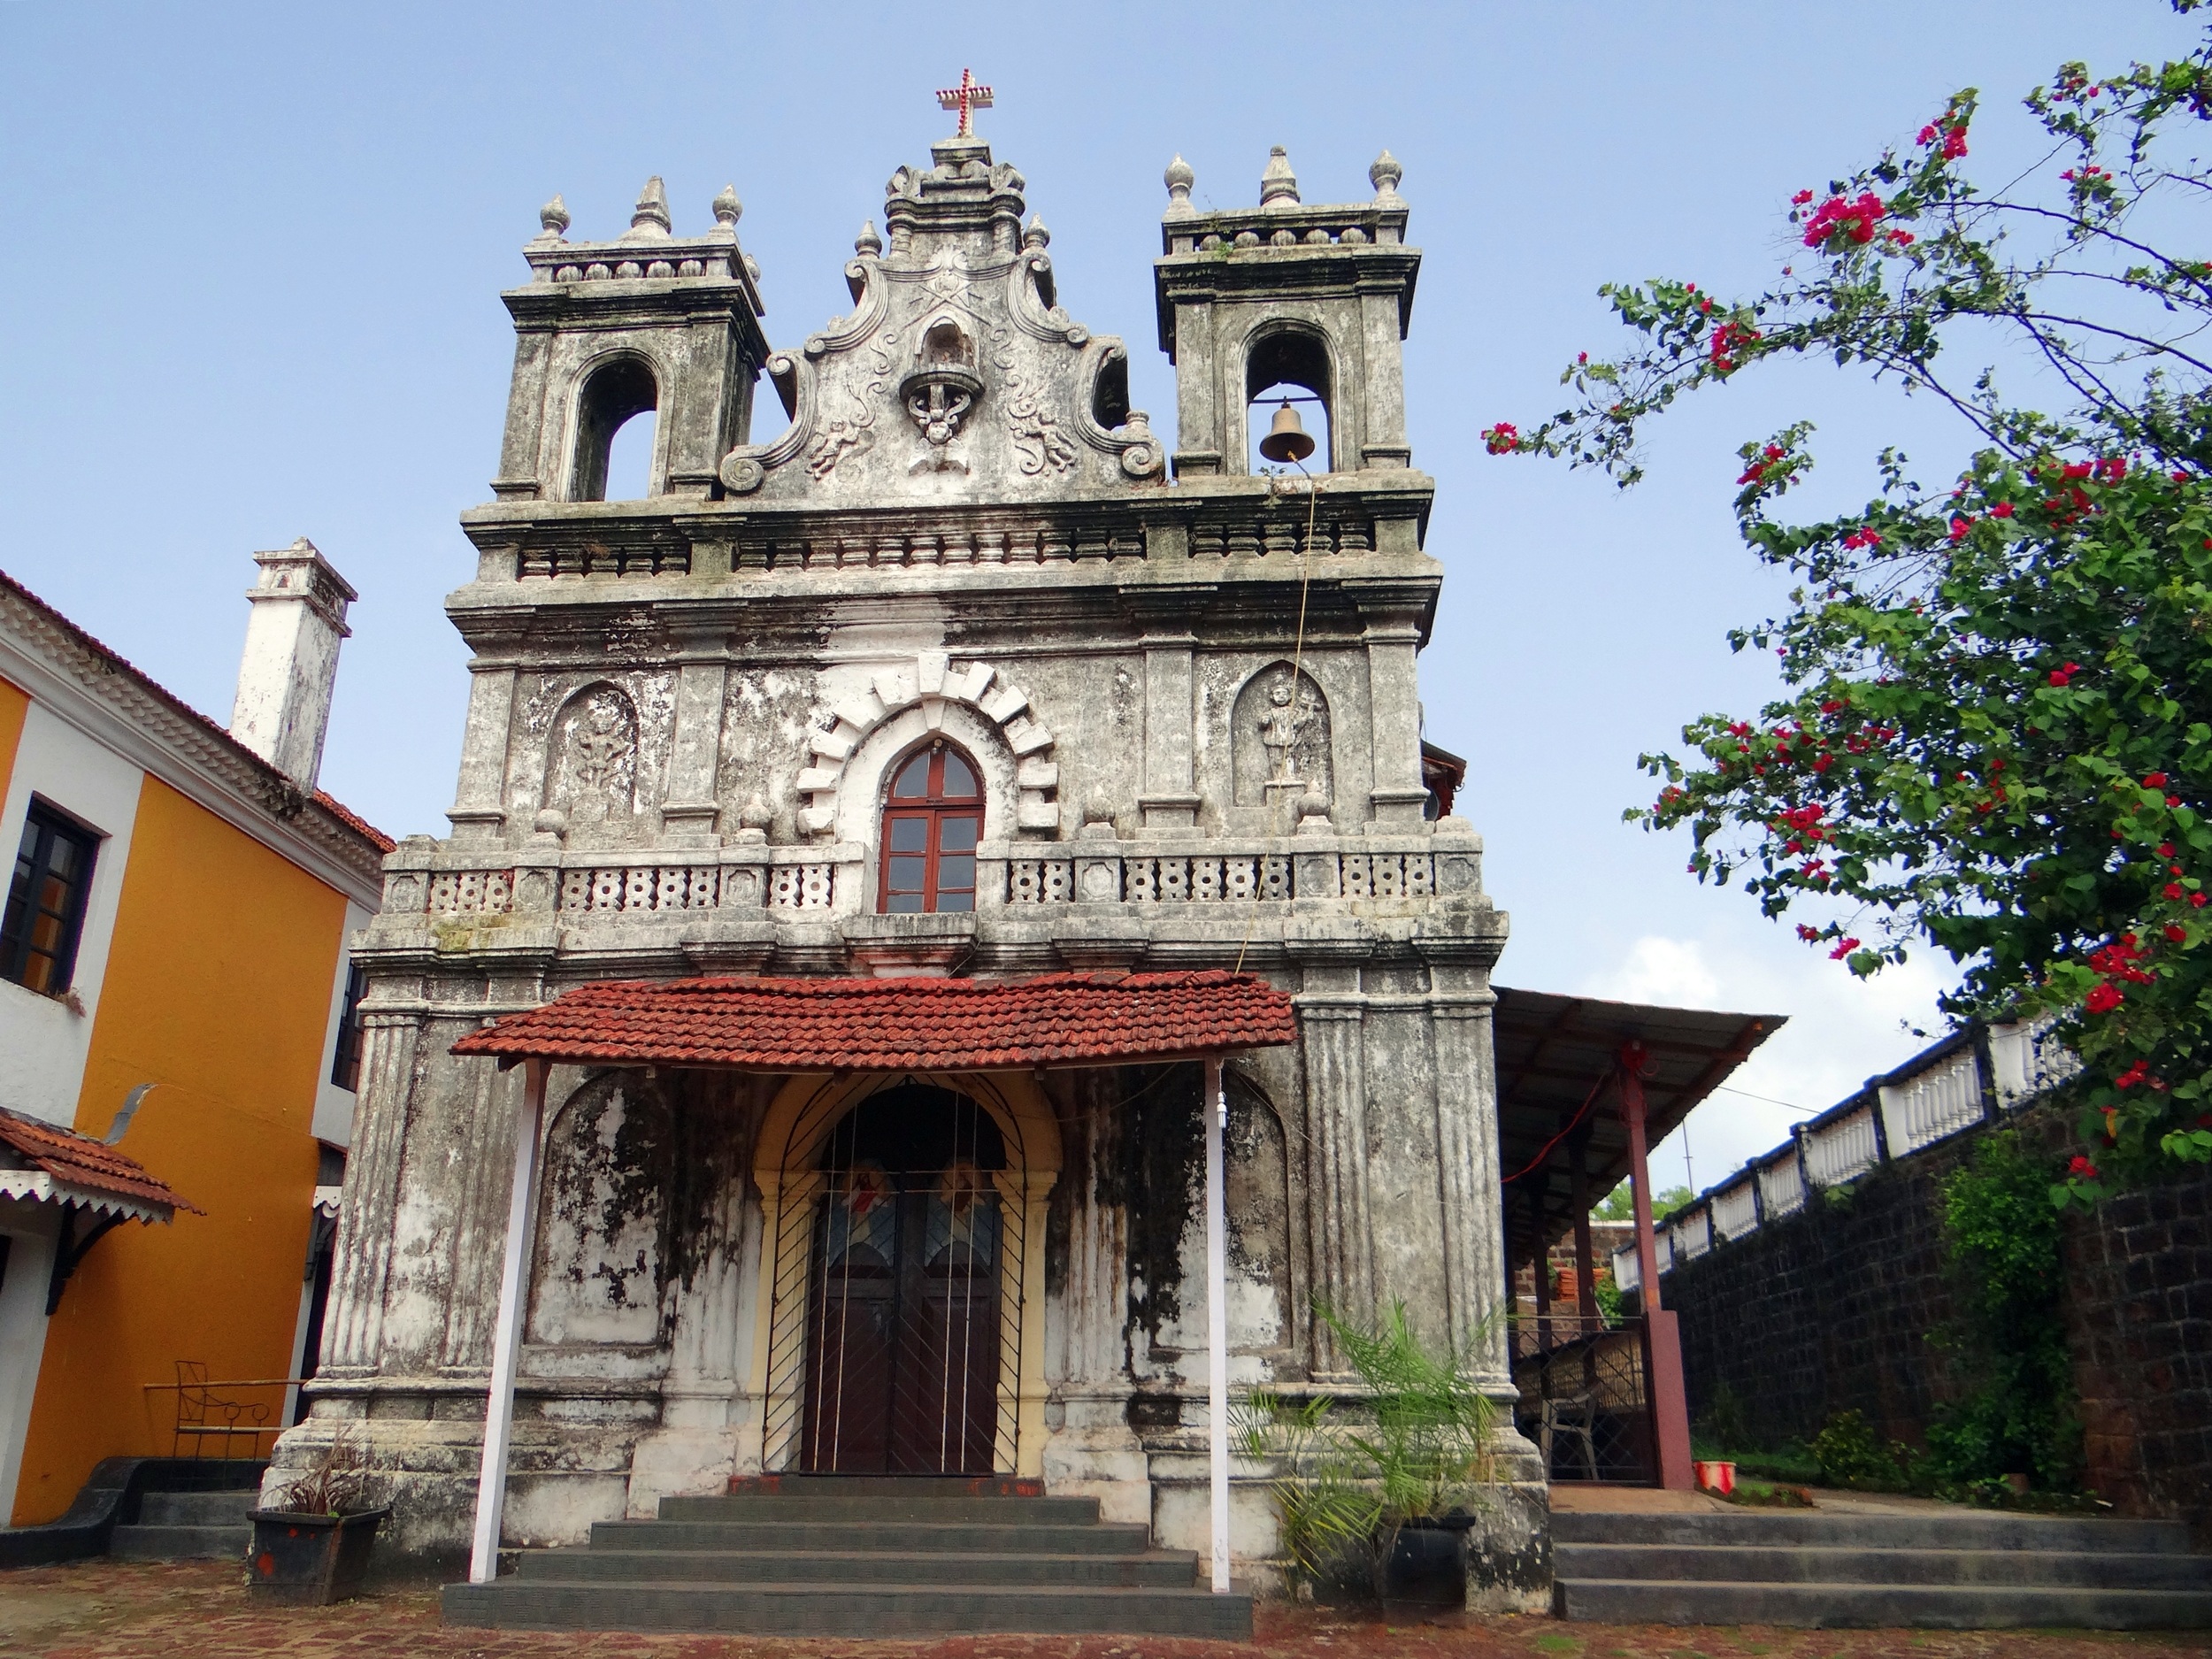
architecture, town, building, palace, tower, landmark, facade, church, cathedral, tourism, place of worship, temple, monastery, shrine, india, basilica, goa, historic site, terekhol fort, 17th century built